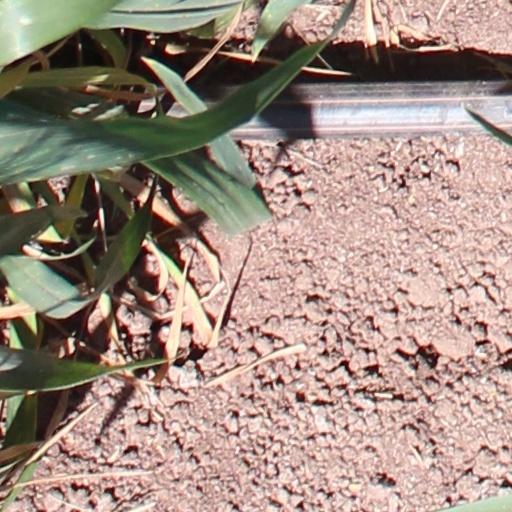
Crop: wheat